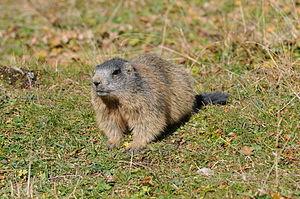
Les dents du Midi sont un chaînon montagneux de trois kilomètres de long, situé dans le Chablais valaisan, dans le canton du Valais, en Suisse. Dominant le val d'Illiez et la vallée du Rhône, au sud, elles font face au lac de Salanfe, une retenue artificielle, et font partie de l'ensemble géologique du massif du Giffre. Ses sept sommets sont, du nord-est au sud-ouest : la cime de l'Est, la Forteresse, la Cathédrale, l'Éperon, la dent Jaune, les Doigts et la Haute Cime. Ils sont composés principalement de roches calcaires, notamment du Valanginien dans sa partie supérieure.